California Granite Company

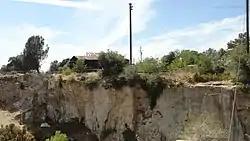

The California Granite Company, at 5255 Pacific St. in Rocklin, California, dates from 1865. It was listed on the National Register of Historic Places in 2012.